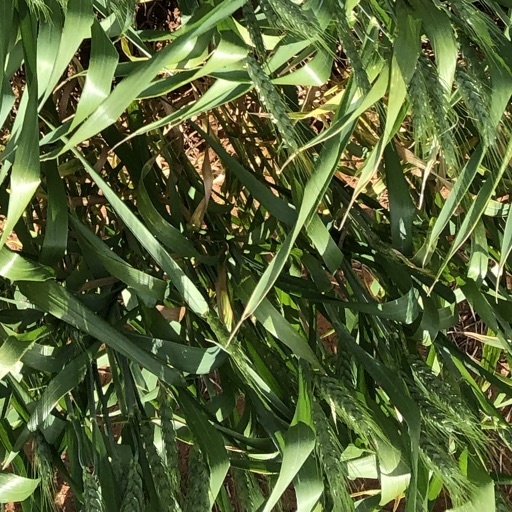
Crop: wheat